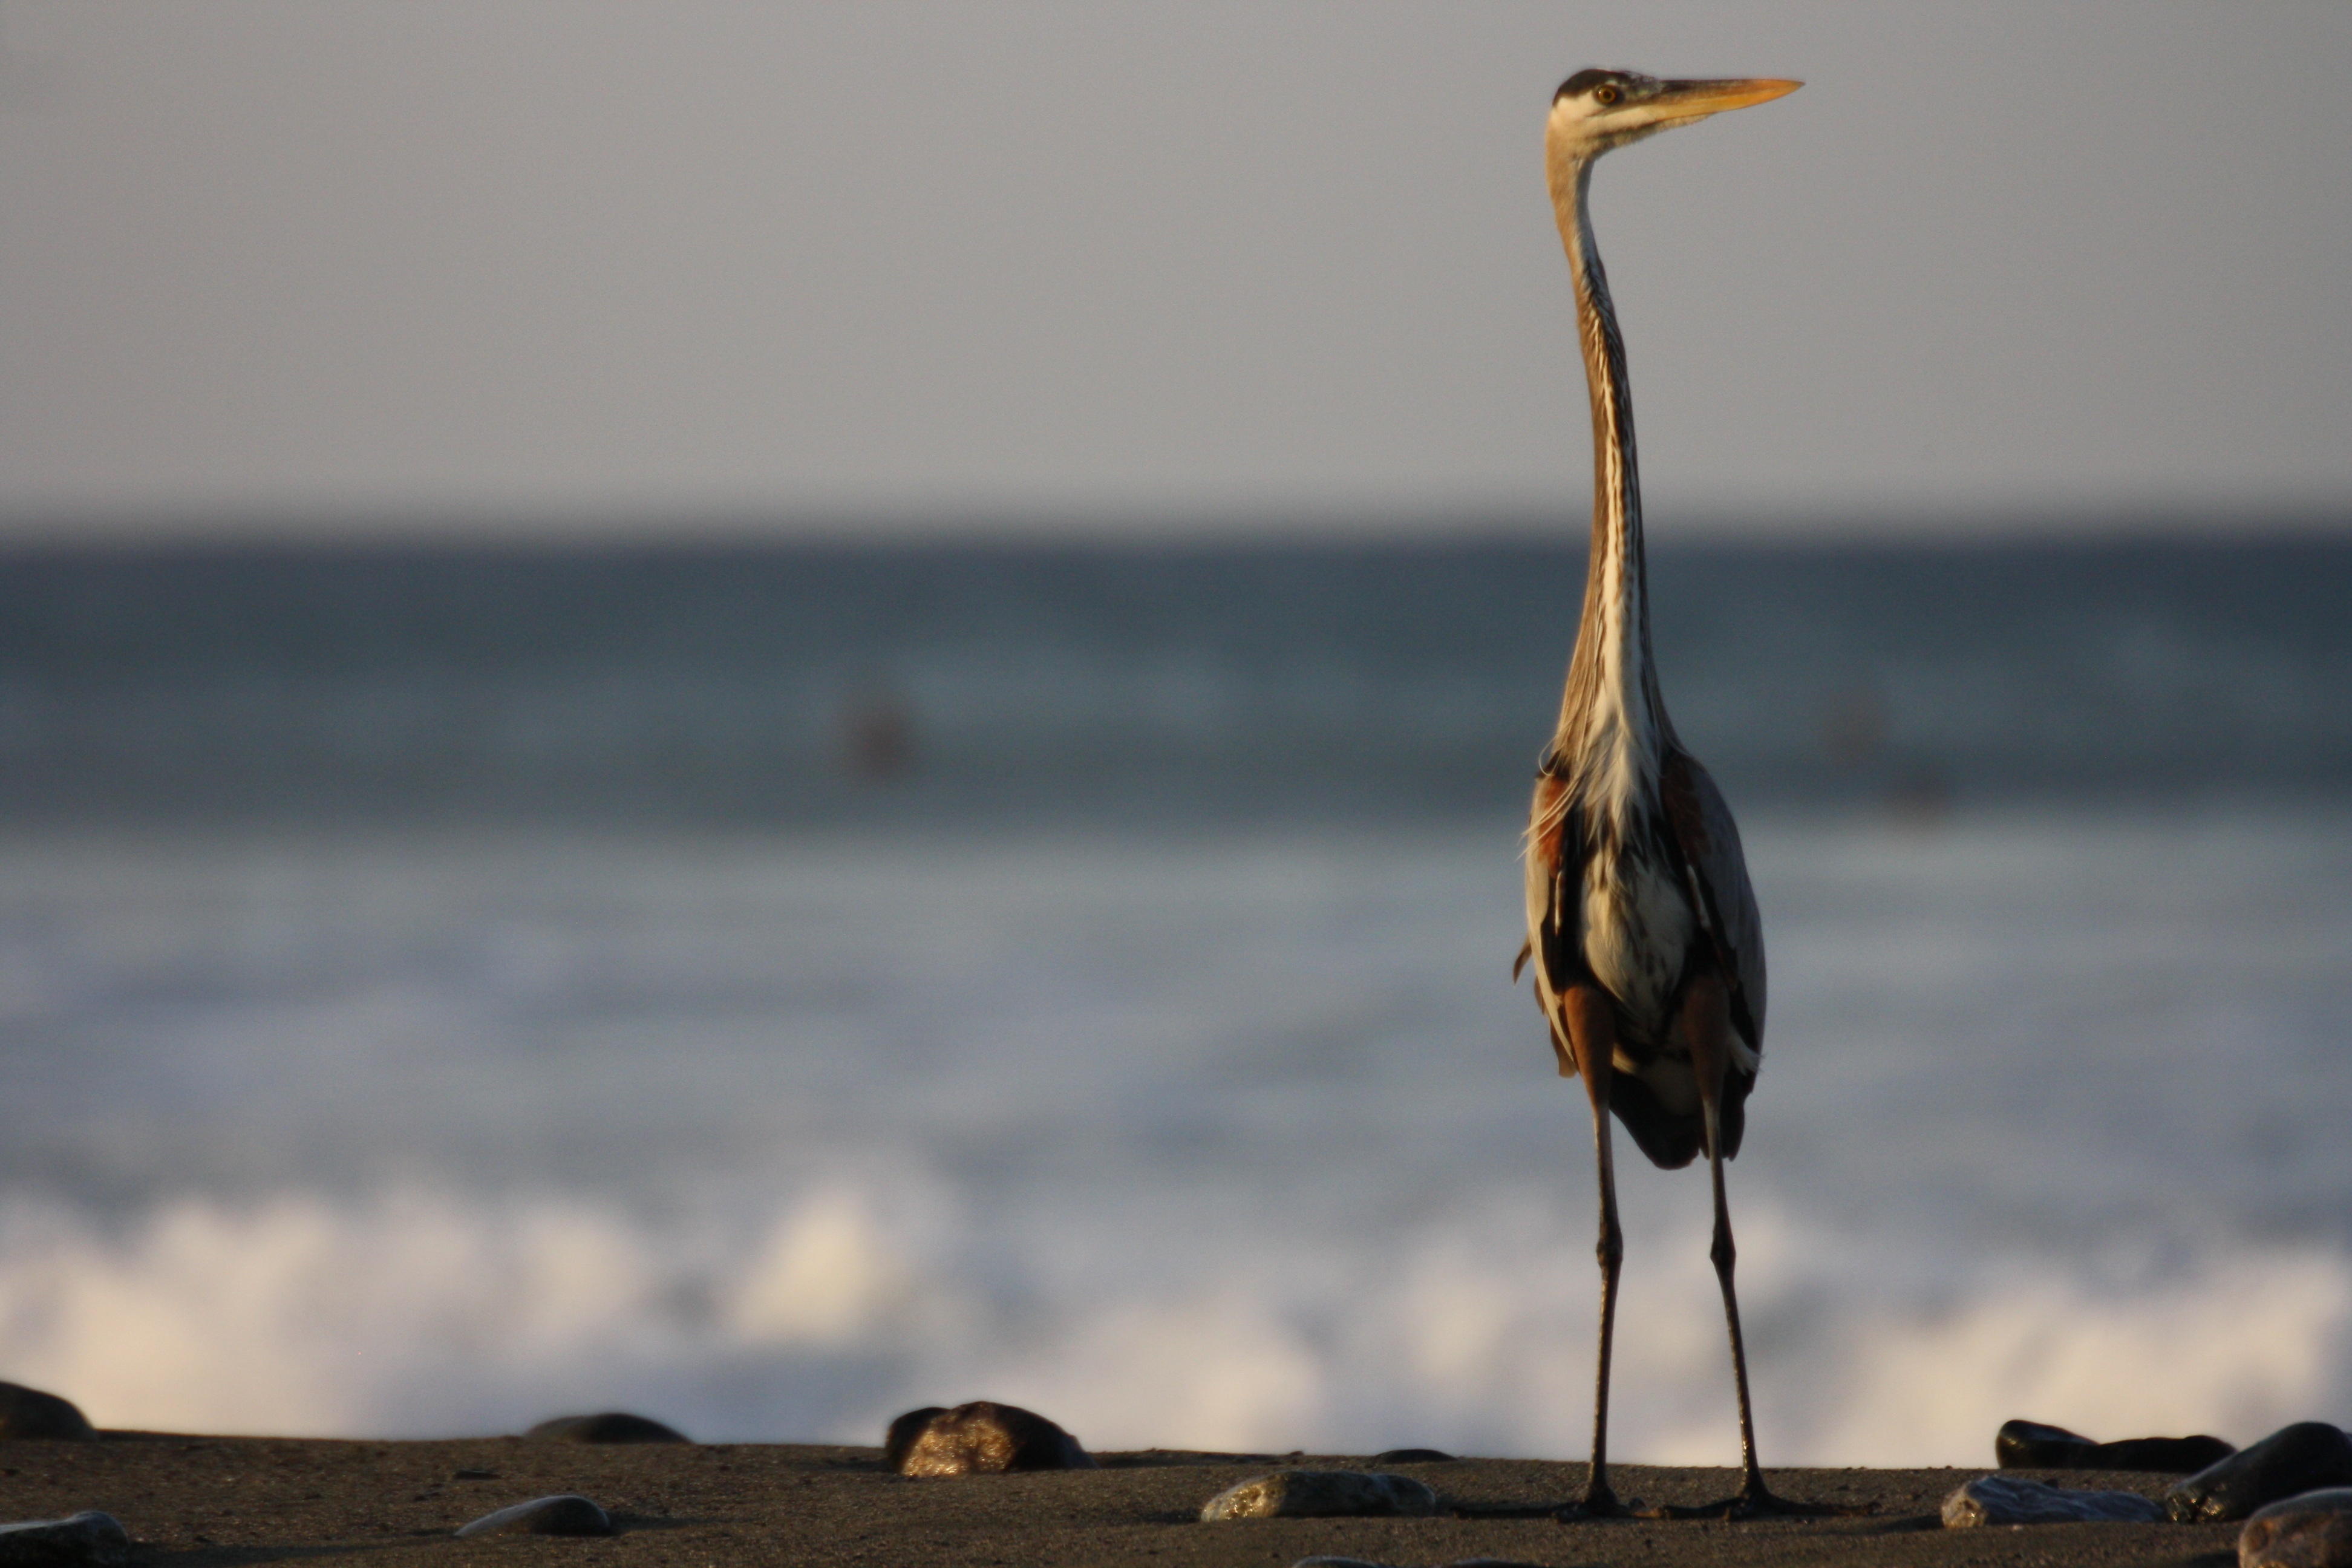
beach, nature, bird, wildlife, fauna, vertebrate, heron